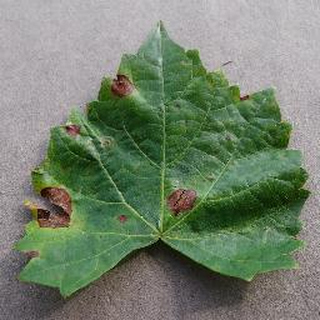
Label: grape_black_rot